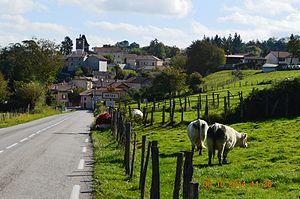
Artas est une commune française située dans le département de l'Isère, en région Auvergne-Rhône-Alpes.